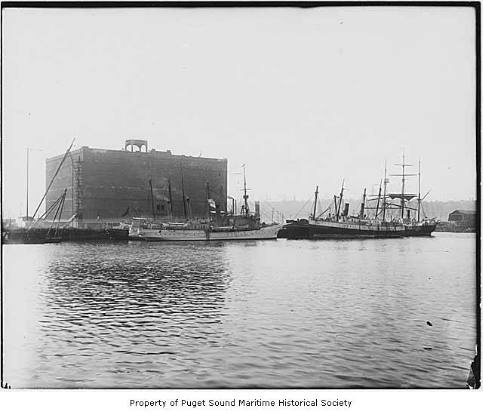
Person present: No